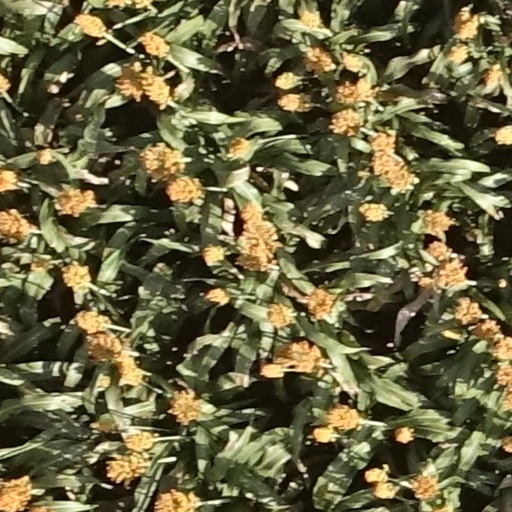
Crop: sorghum